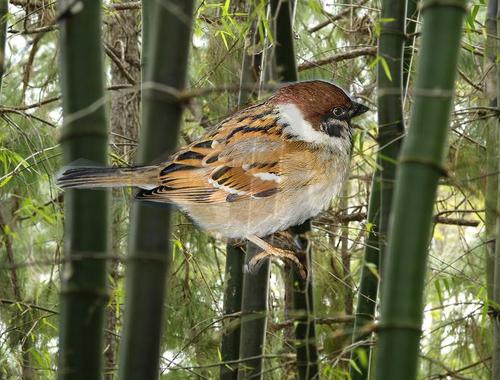
Bird species: House_Sparrow
Bird type: landbird
Background: land